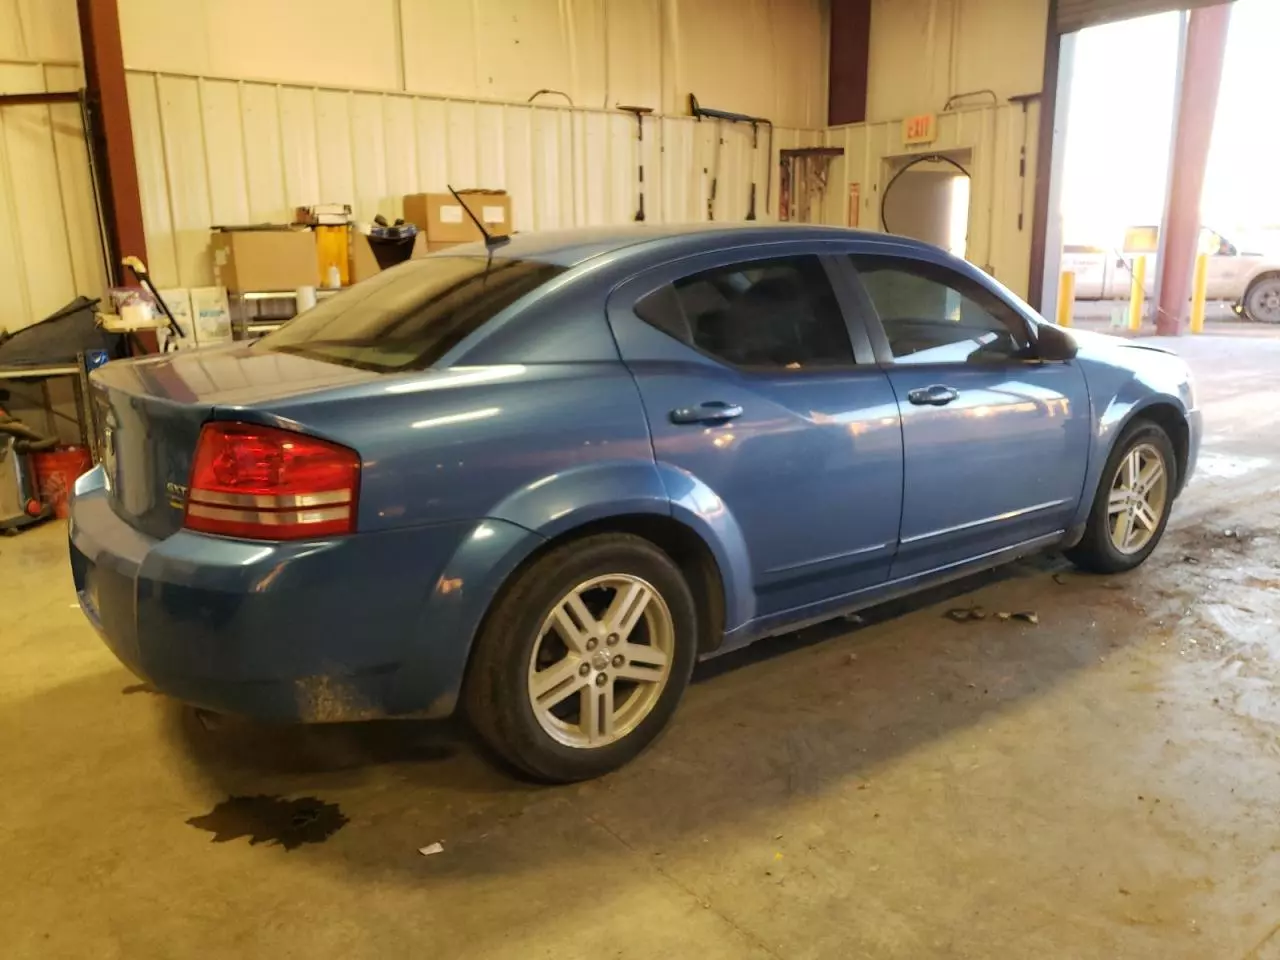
Aucun dommage détecté.
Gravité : aucun